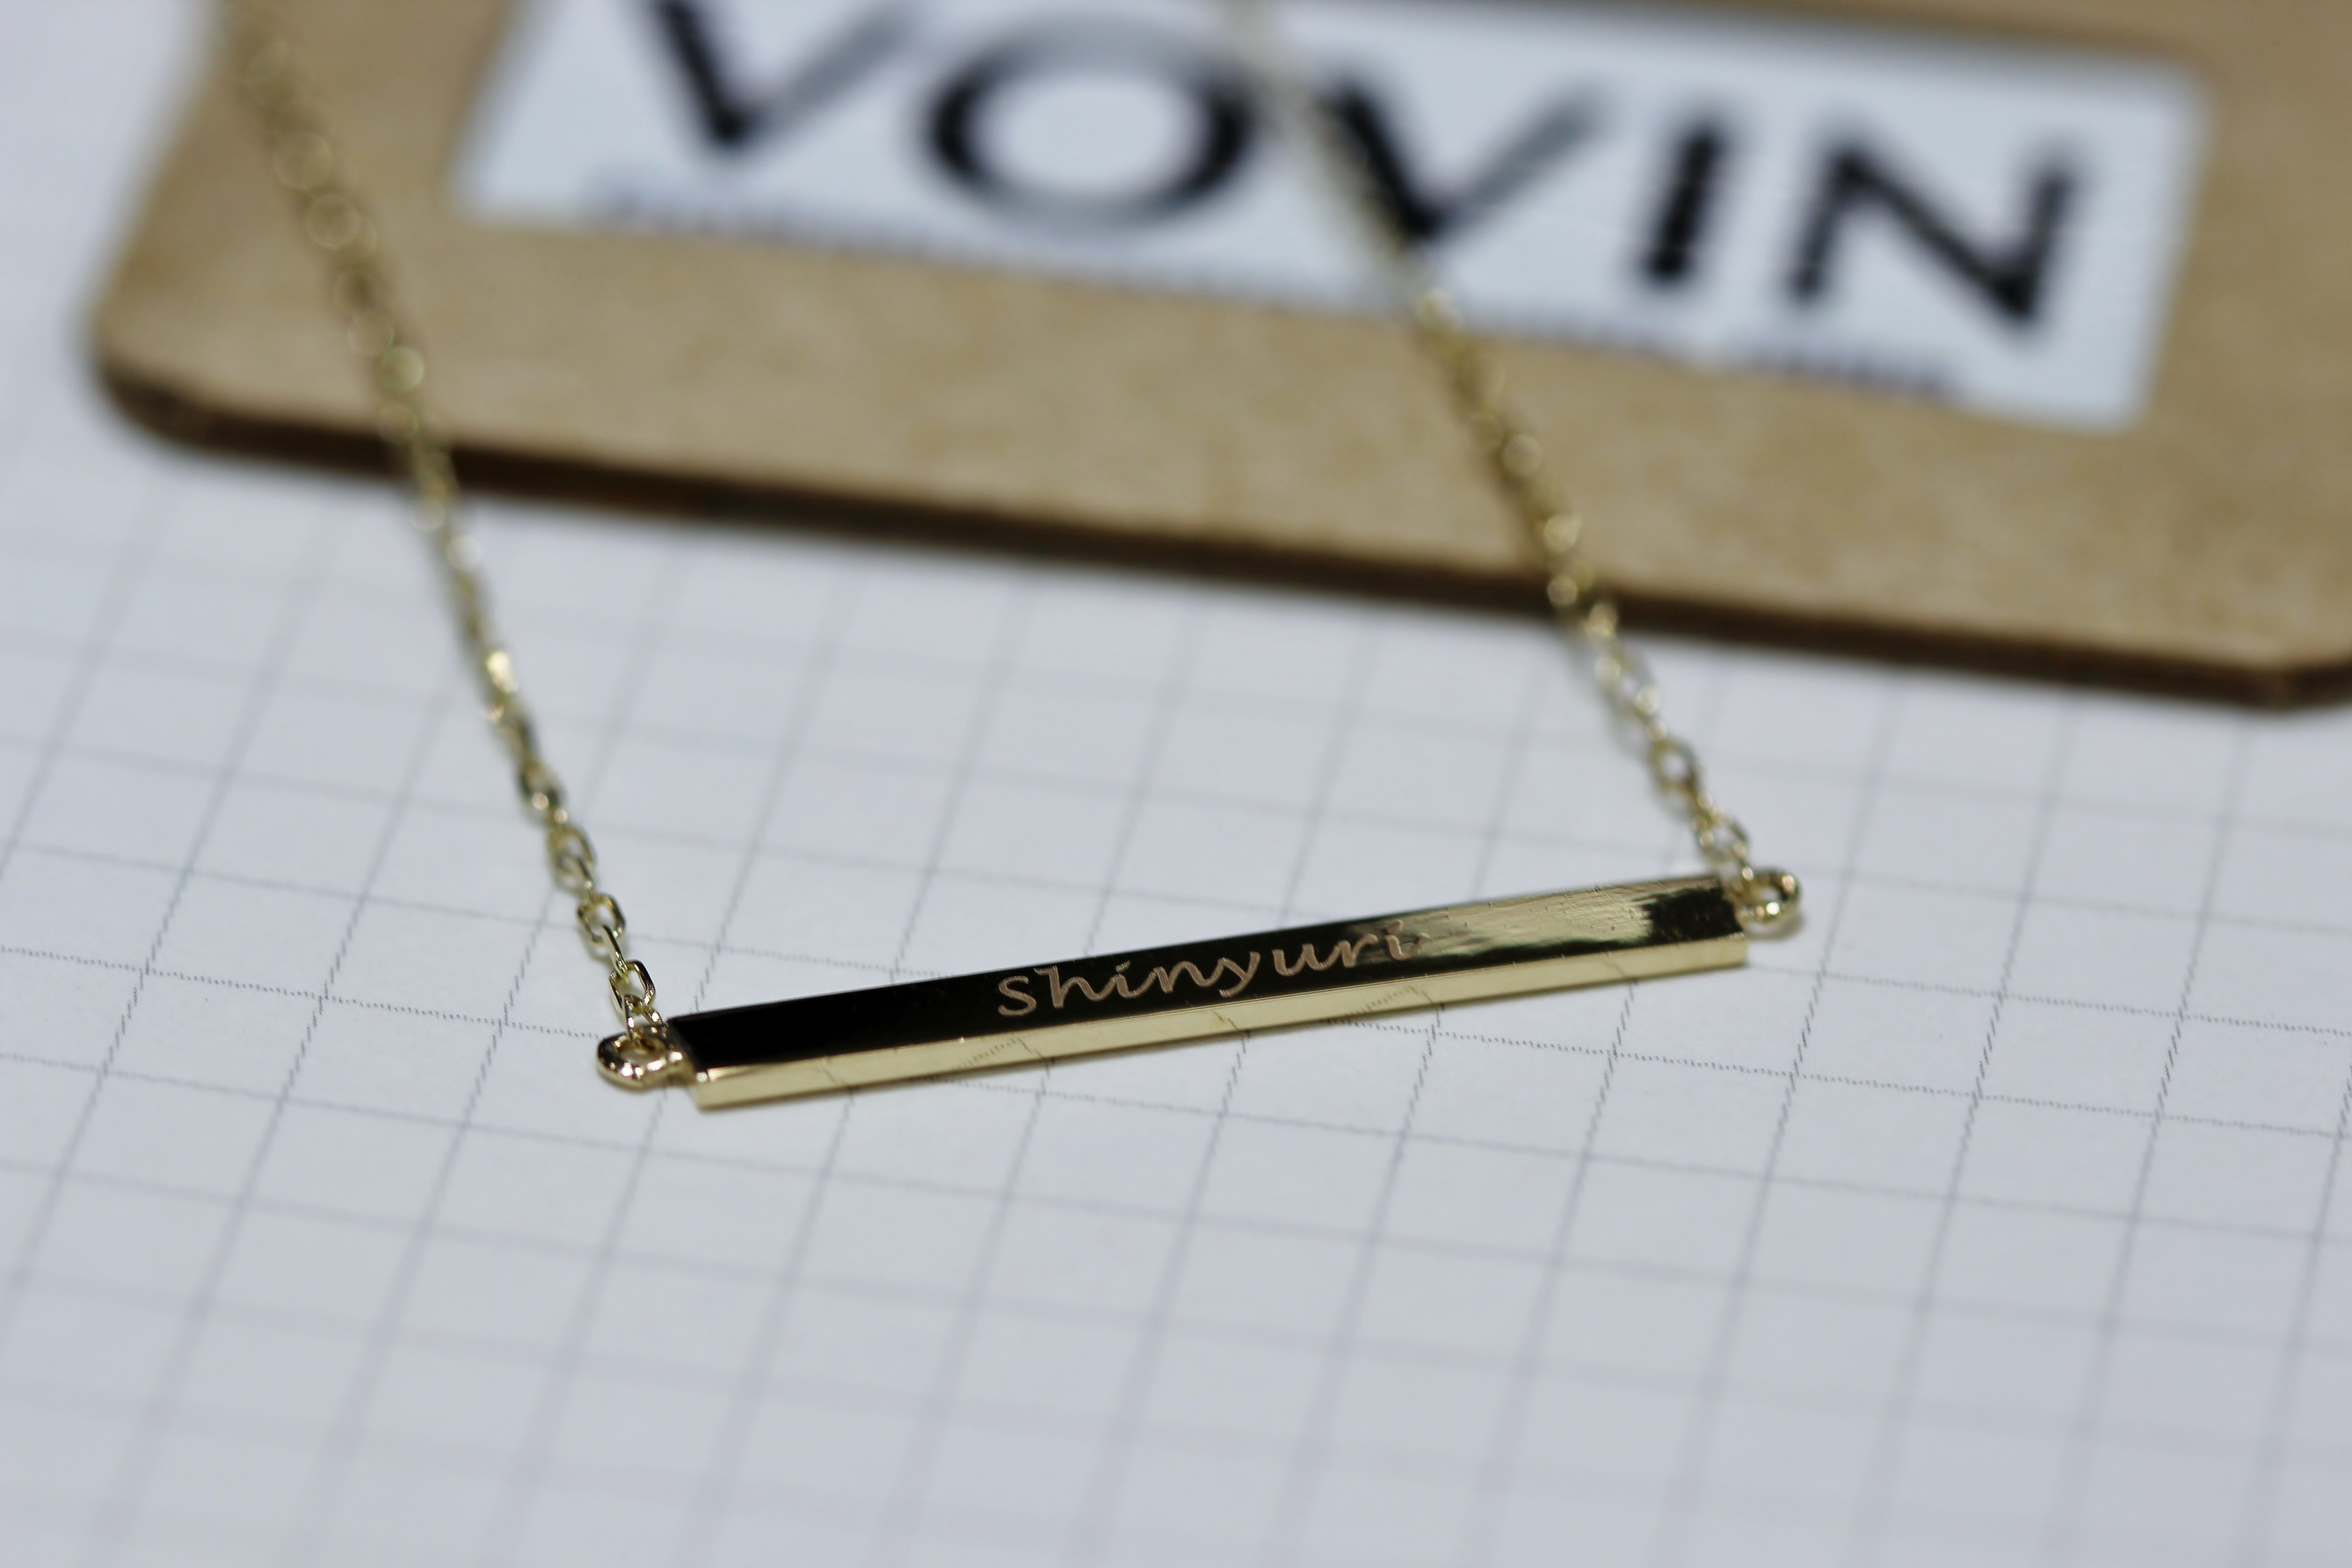
word, chain, jewelry, necklace, jewellery, letters, strap, personalization, initials, fashion accessory, this mokguil